Raul Machado

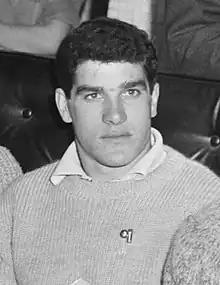
Machado in 1963

Raul Martins Machado (22 September 1937 – 22 October 2023) was a Portuguese footballer who played as centre-back.